Amotekun

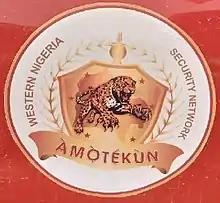

The Western Nigeria Security Network (WNSN), codenamed Operation Amotekun (Yoruba for "Leopard" or "Cheetah") and simply known as the Amotekun, is a security outfit based in all the six states of the South Western, Nigeria, responsible for curbing insecurity in the region. It was founded on 9 January 2020 in Ibadan, Oyo State, Nigeria as the first regional security outfit initiated by a geopolitical zone in Nigeria.